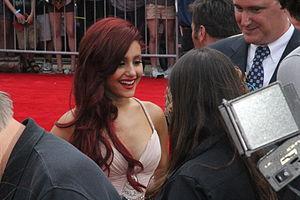
Ariana Grande [ˌɑːriˈɑːnə ˈɡrɑːndeɪ], née le 26 juin 1993 à Boca Raton, en Floride, est une actrice, autrice-compositrice-interprète et productrice américaine d'origine italienne.